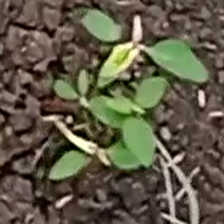
Weed species: Moti_dudhi(Euphorbia_geneculata_L)